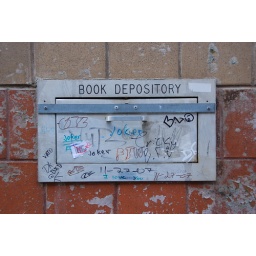
book depository latch on the outside of a public library building in brighton beach / coney island